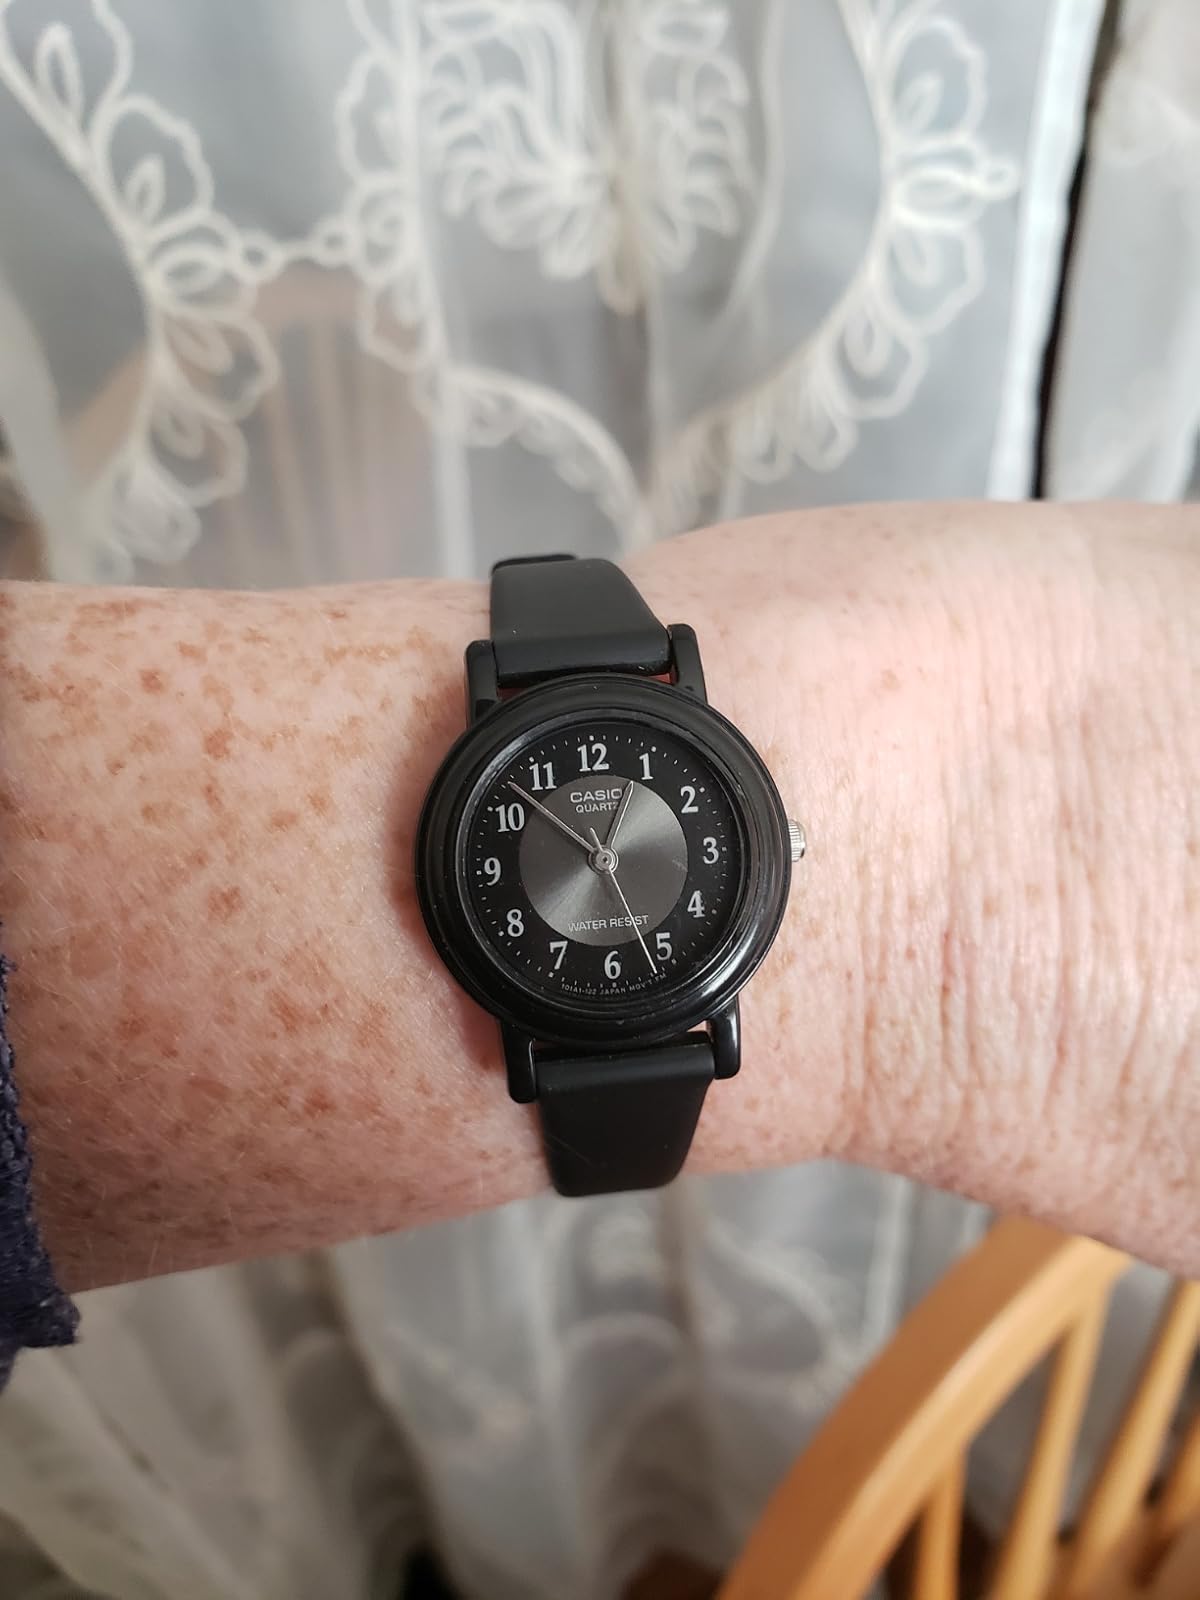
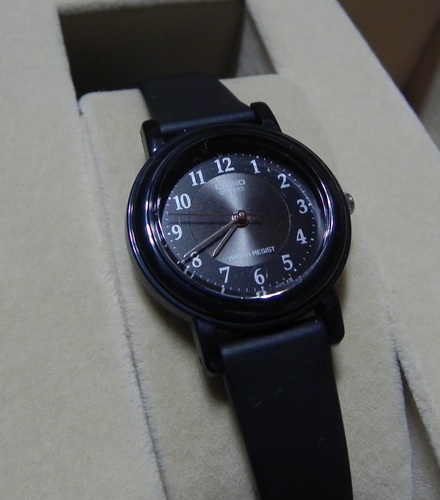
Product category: accessories_watch
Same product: yes